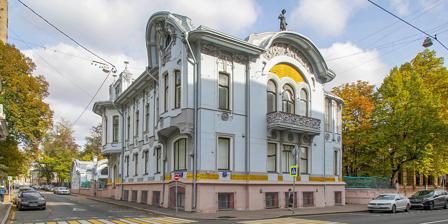
Building: Mindovsky House
Country: Russia
Year built: 1903
Building in Moscow, Russia Mindovsky House, the Embassy of New Zealand in Moscow Mindovsky House is an example of Art Nouveau architecture , designed by Lev Kekushev and built by the Moscow Trading-and-Construction Joint Stock Company in 1903. It is located at 44 Povarskaya Street ( Russian : Поварская ул., 44 ) in the Arbat district of Moscow. The diplomatic mission of New Zealand in the Russian Federation has been housed in the building since 1973 (except for the period 2015-2023 when the building was under renovation and the embassy located at Prechistenskaya Naberezhnaya 3). See also New Zealand–Russia relations Diplomatic missions in Russia References